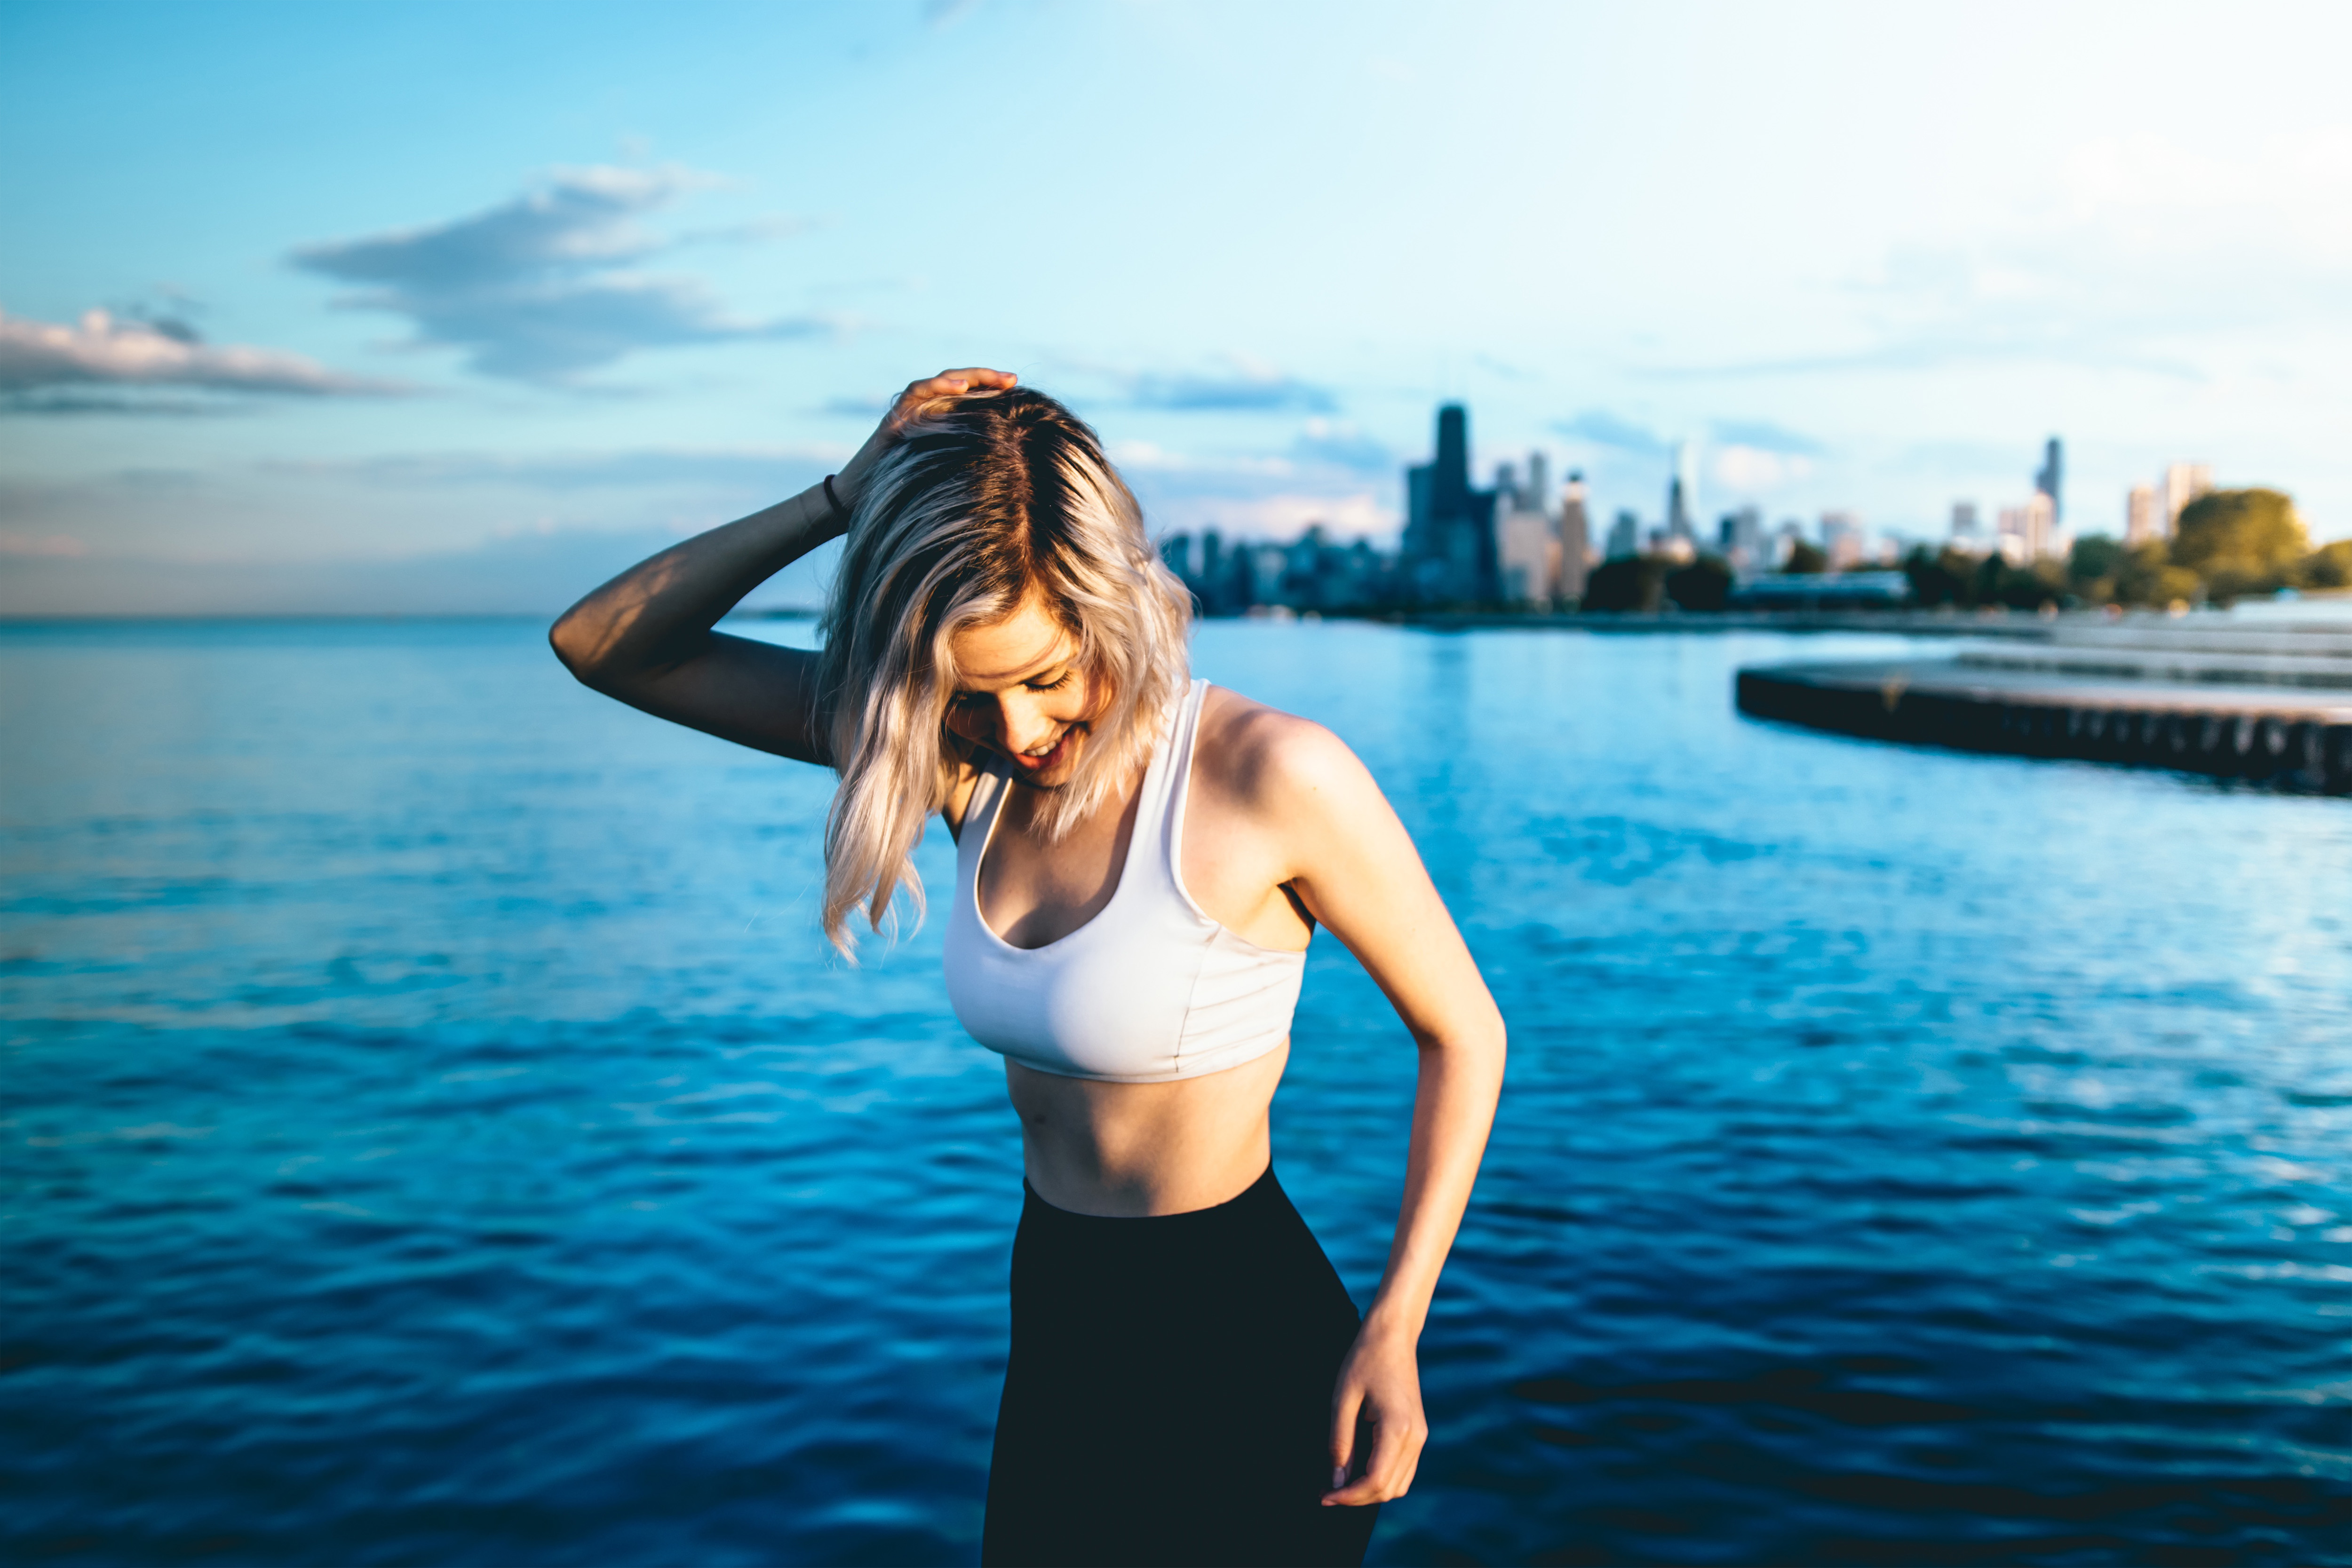
hair, water, blue, sky, photograph, shoulder, beauty, blond, hairstyle, long hair, summer, photo shoot, photography, happy, sea, arm, smile, cloud, joint, dress, sunlight, flash photography, vacation, ocean, model, neck, brown hair, lake, portrait photography, reflection, sportswear, black hair